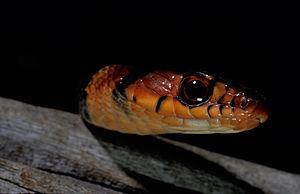
Drymoluber brazili est une espèce de serpents de la famille des Colubridae.
Drymoluber est un genre de serpents de la famille des Colubridae.